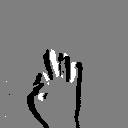
ASL letter: f